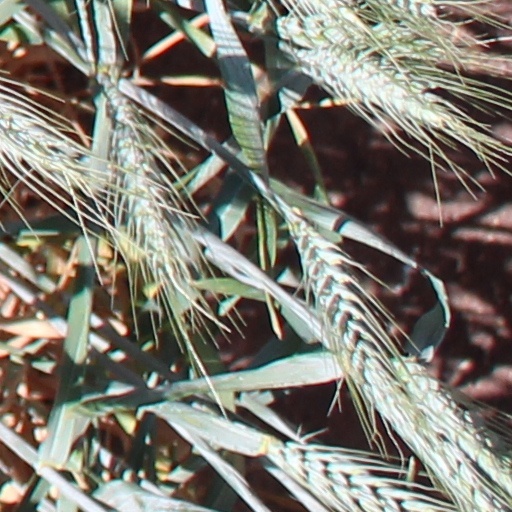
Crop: wheat